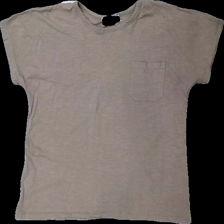
View: front
Type: T-shirt
Category: Ladies
Brand: Isolde
Colors: Beige
Material: 100% bomull
Pattern: Other
Cut: C-collar
Size: M
Season: All
Price range: <50
Recommended usage: Reuse
Description: t-shirt med ficka